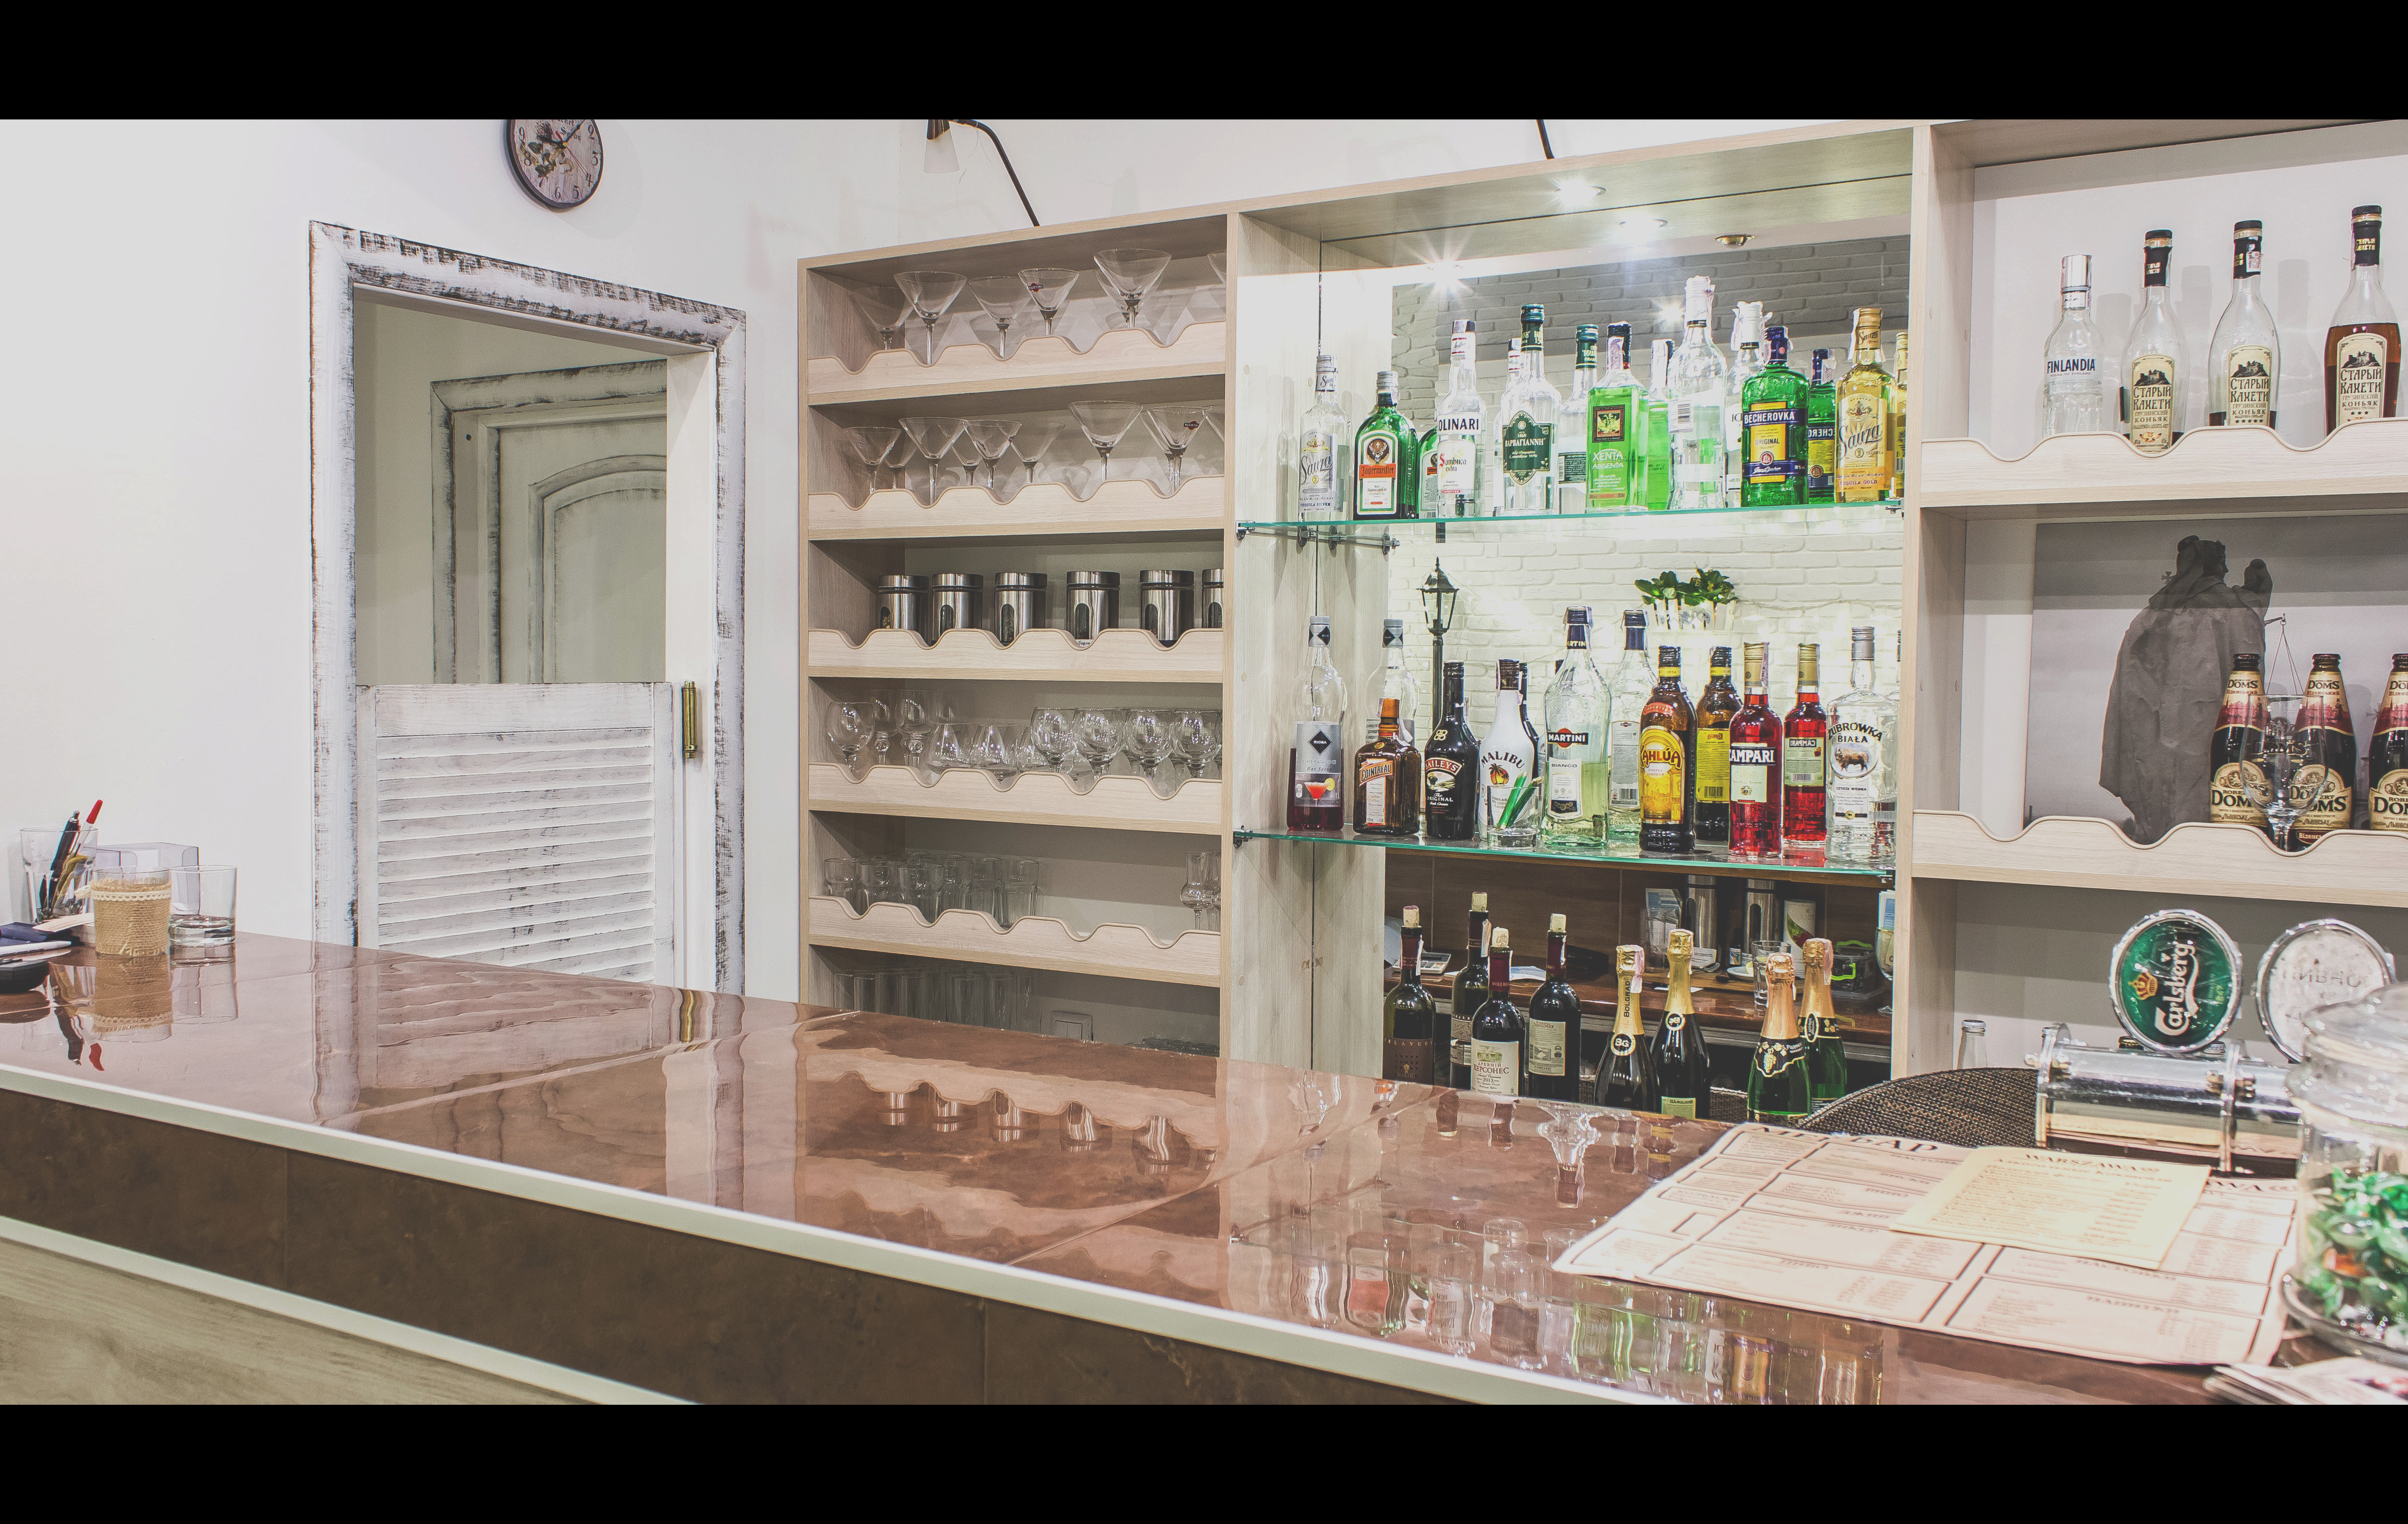
bar, product, glass bottle, furniture, display case, building, shelf, drink, alcohol, distilled beverage, interior design, glass, collection, shelving